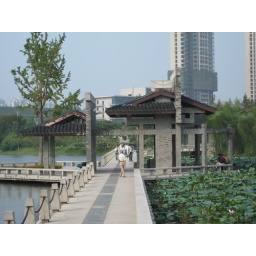
a building and a bridge in the park